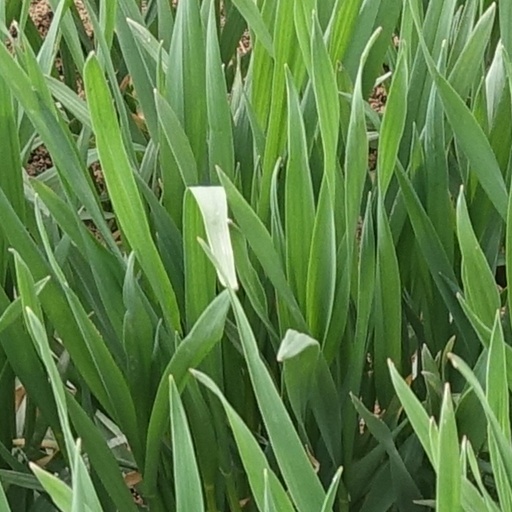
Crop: wheat